Warcraft III: Reign of Chaos

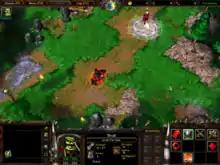
A screenshot of the single-player campaign, showing the orc hero Thrall approaching a quest marker and the full "game interface"

The game displays units and buildings as well as the environment from a classical top-down perspective with a slight angle that can only be zoomed and rotated slightly. The game features a fixed interface in the bottom of the screen that displays a mini-map, the information about the currently selected unit or group of units and possible actions for this unit or building. If multiple units are selected, the game automatically groups them by type, allowing all units of the same type to be given special commands (like using their skills). A small top bar displays the current time of day as well as the currently owned resources and the current upkeep level. The top left corner displays a portrait of the player's hero(es) for quick access. If worker units have no jobs to do, their icons are displayed in the bottom left corner for easy assignment.